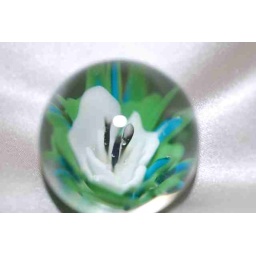
white flower with blue green leaves marble by Jessica Pierry 2010